Shenzhou 7

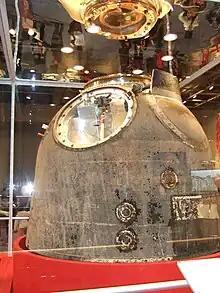
Space capsule of Shenzhou 7 at a 'homecoming' exhibition in Hong Kong

On 27 September, Zhai Zhigang, wearing a Chinese-developed Feitian space suit, conducted a 22-minute space walk, the first ever for a Chinese astronaut. Zhai slipped out of the orbital module in a head-first position at around 16:43 (0843 GMT) and wandered around the orbital module, retrieved experiment samples and waved the Chinese flag in space. The spacewalk lasted about 20 minutes, with Zhai returning to the orbital module at 17:00. The first space walk was limited in scope: cables were used to tie Zhai to the handrail outside the orbital module, and his moving route was restricted to areas near the exits. Liu Boming, wearing a Russian Orlan-M suit, stayed in the airlock in the orbital module to provide help if necessary. Liu also conducted an EVA, standing up at 08:58 UTC to hand Zhai a flag. The third astronaut, Jing Haipeng remained in the re-entry module to monitor the general situation of the spacecraft. By 09:00 UTC both astronauts were back inside and the hatch was closed. The space walk was broadcast live on Chinese media, and two cameras provided panoramic images.